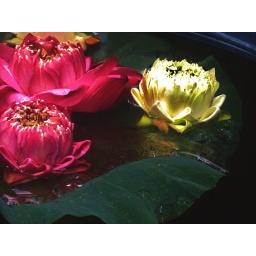
look at the small fishies in the right side of the white flower ;)